Sankey Bridges

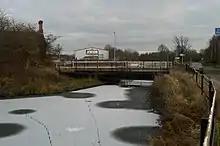
Canal bridges at Sankey Bridges

Sankey Bridges is part of the Parish of St Barnabas in Warrington, a unitary authority in the north-west of England. Located on the turnpike road between Warrington, Prescot and Liverpool over the Sankey Brook, which was the boundary of Great Sankey and The County Borough of Warrington, it became home to many industries after the opening of the Sankey Canal, the first wholly artificial canal built in England during the Industrial Revolution.